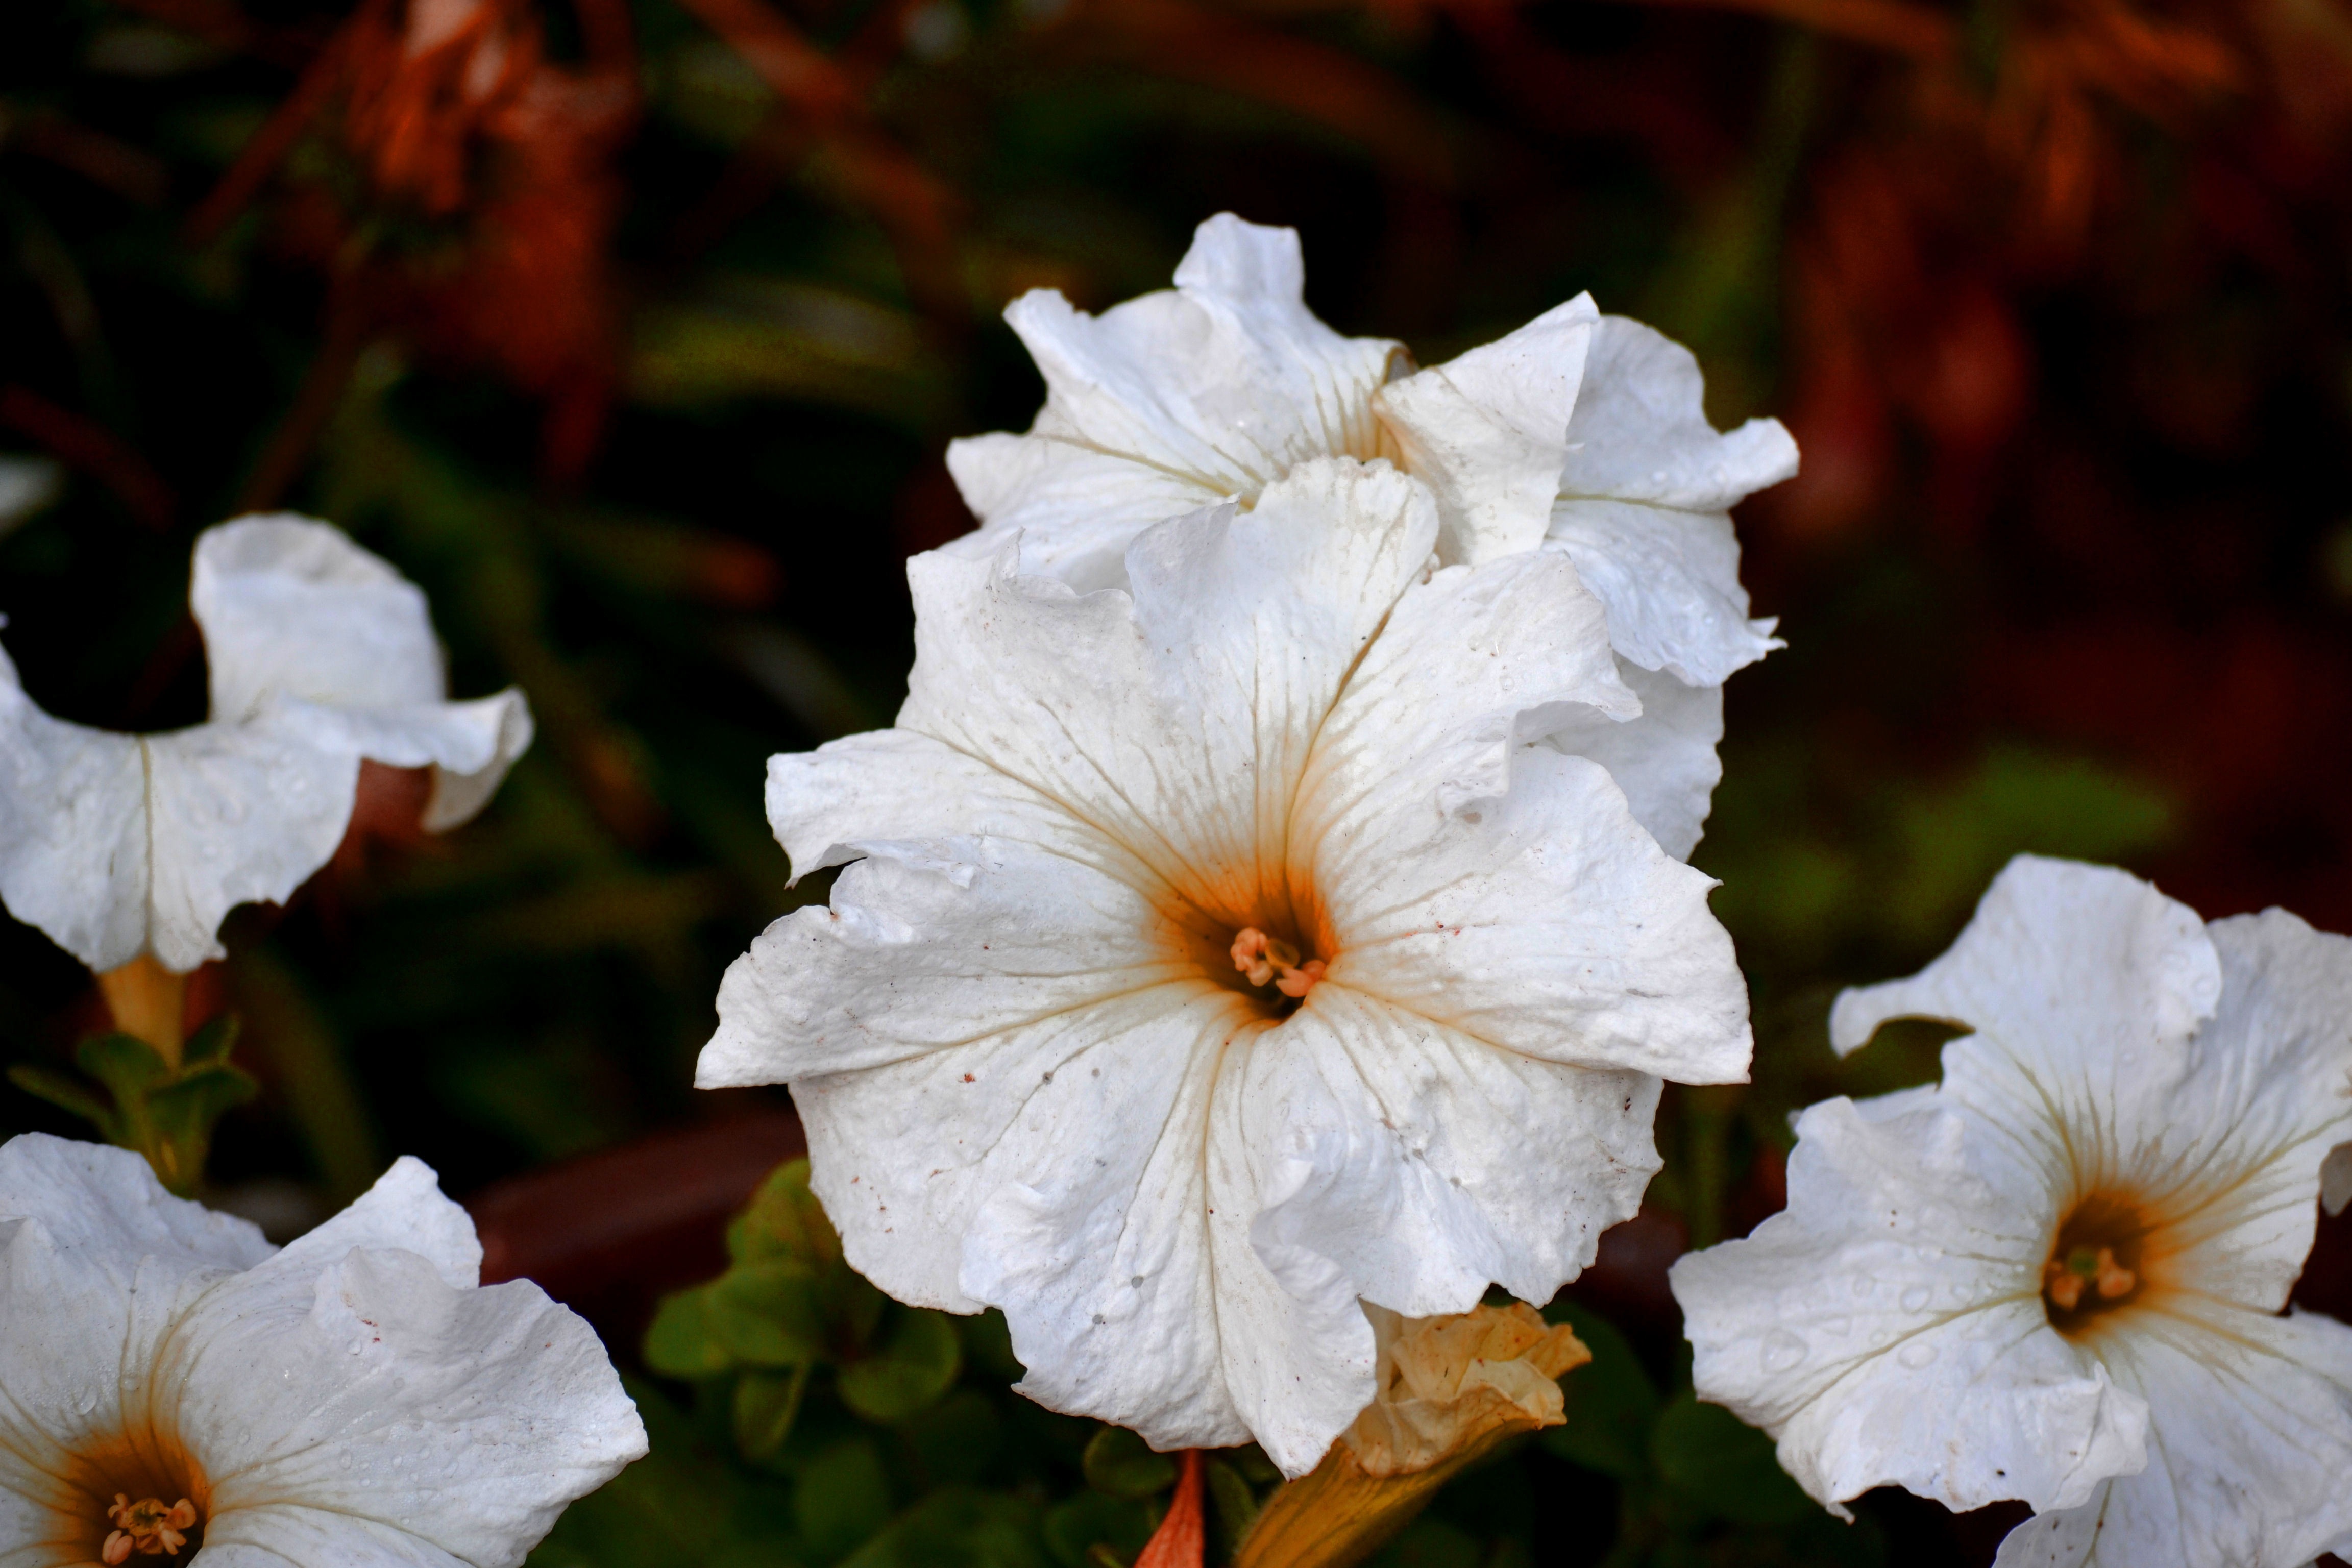
nature, blossom, plant, leaf, flower, petal, botany, flora, close up, shrub, bright, crisp, macro photography, flowering plant, white petunia, land plant